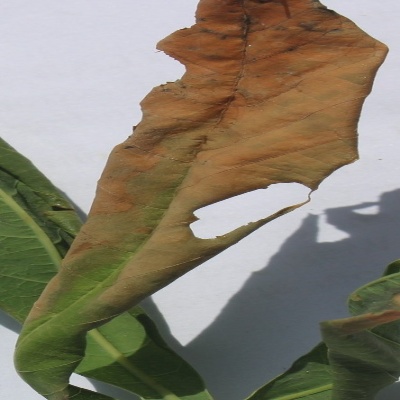
Crop: Cassava
Condition: bacterial blight